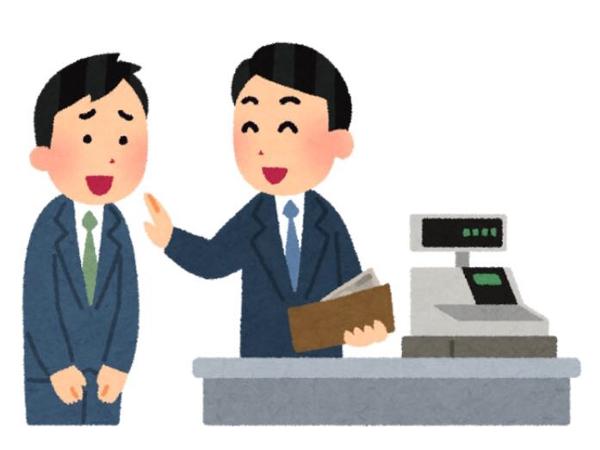
回答: 何遠慮してんだよ、お前も早くレジから盗れよ